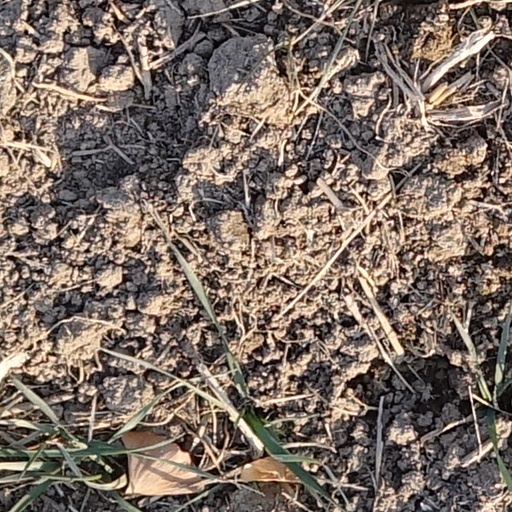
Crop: wheat